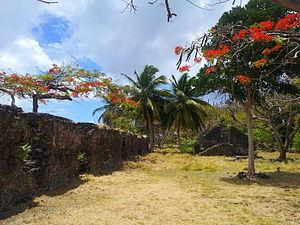
Poterie de Terre-de-Bas
La Poterie de Terre-de-Bas est une ancienne fabrique de poterie située en bordure de la Grande Baie dans la commune de Terre-de-Bas, en Guadeloupe. Elle est classée au titre des monuments historiques depuis le 15 décembre 1997.
Cet article recense les monuments historiques de la Guadeloupe, en France.